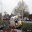
Label: ambulance